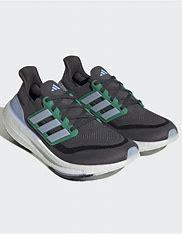
Brand: Adidas
Model: Ultraboost Light Lauf